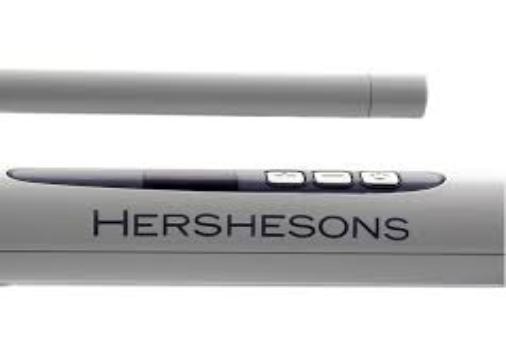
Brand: hershesons
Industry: Necessities